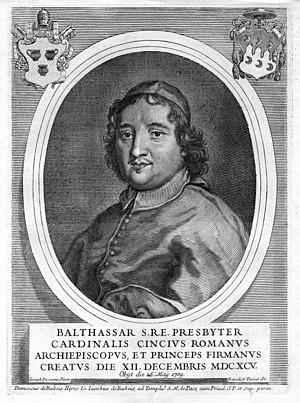
portrait gravé
Baldassare Cenci, seniore est un cardinal italien de la fin du XVIIᵉ siècle et du début du XVIIIᵉ siècle. Il est l'oncle du cardinal Baldassare Cenci, iuniore. D'autres cardinaux de la famille Cenci sont Tiberio Cenci et Serafino Cenci.